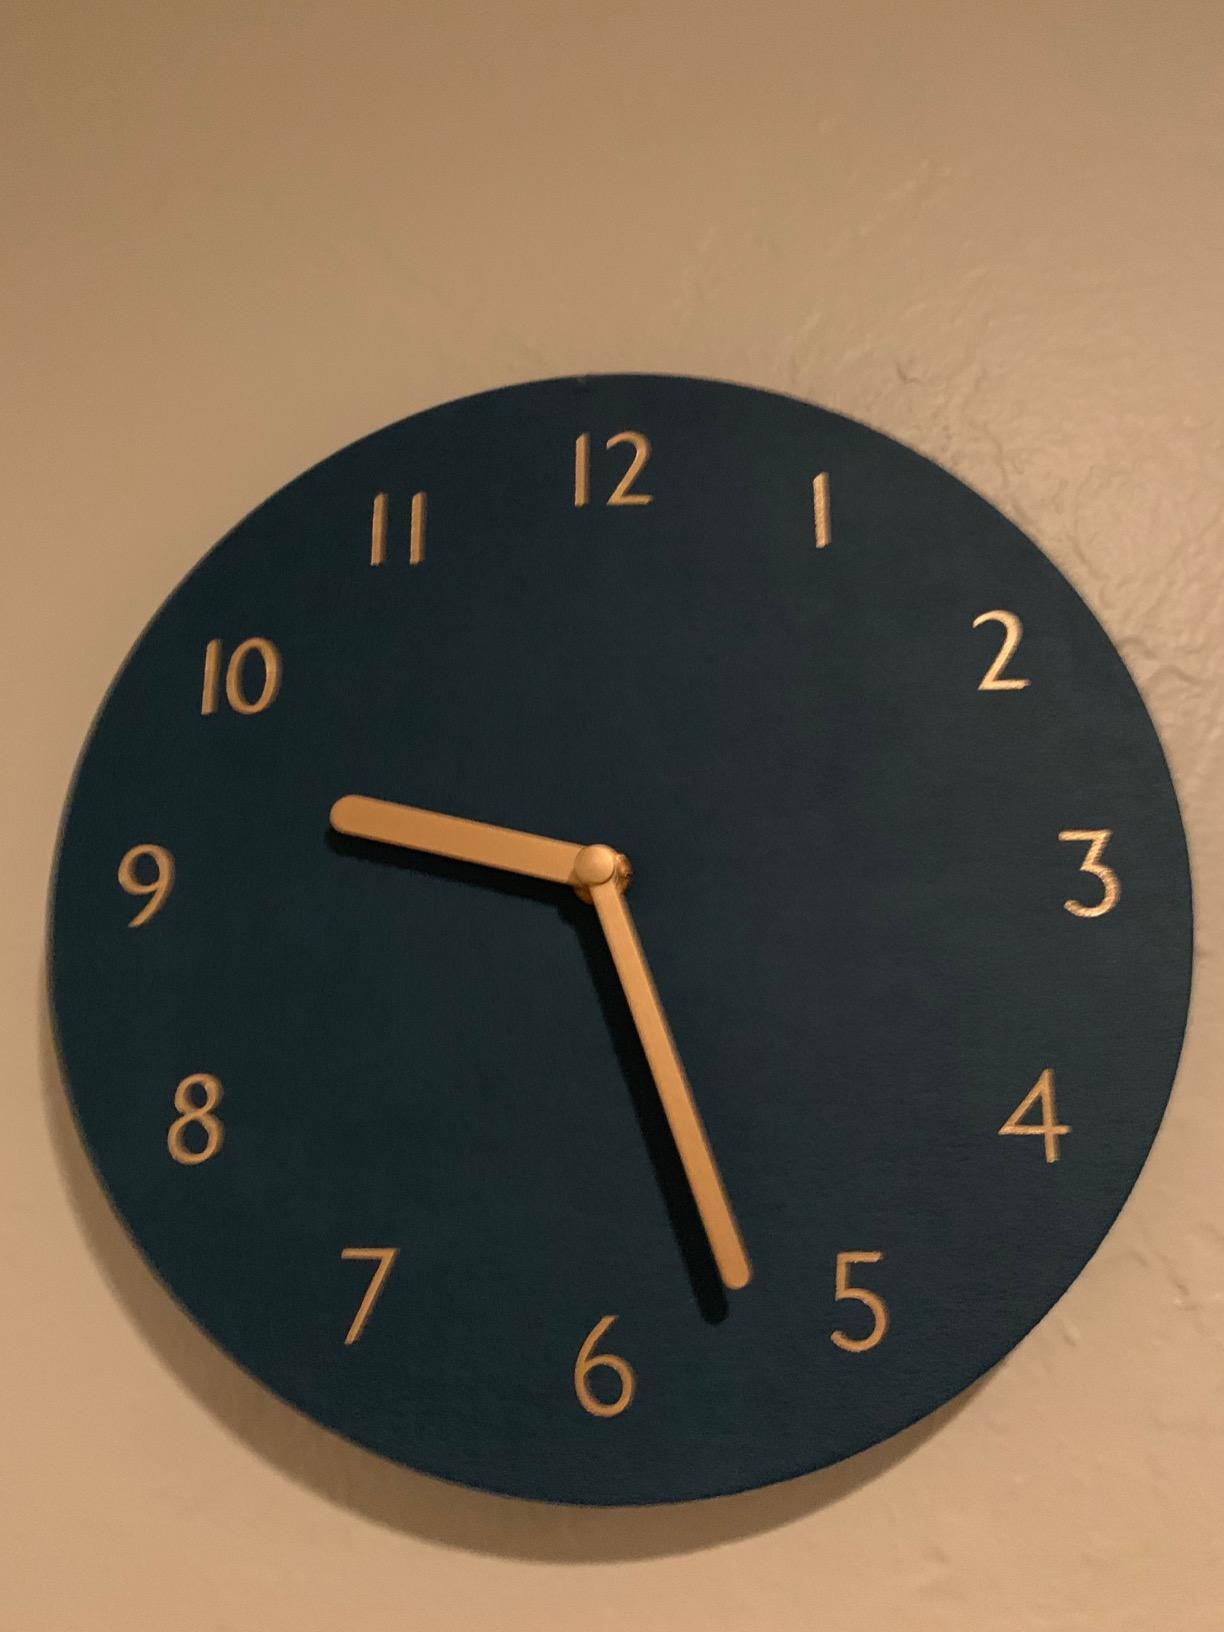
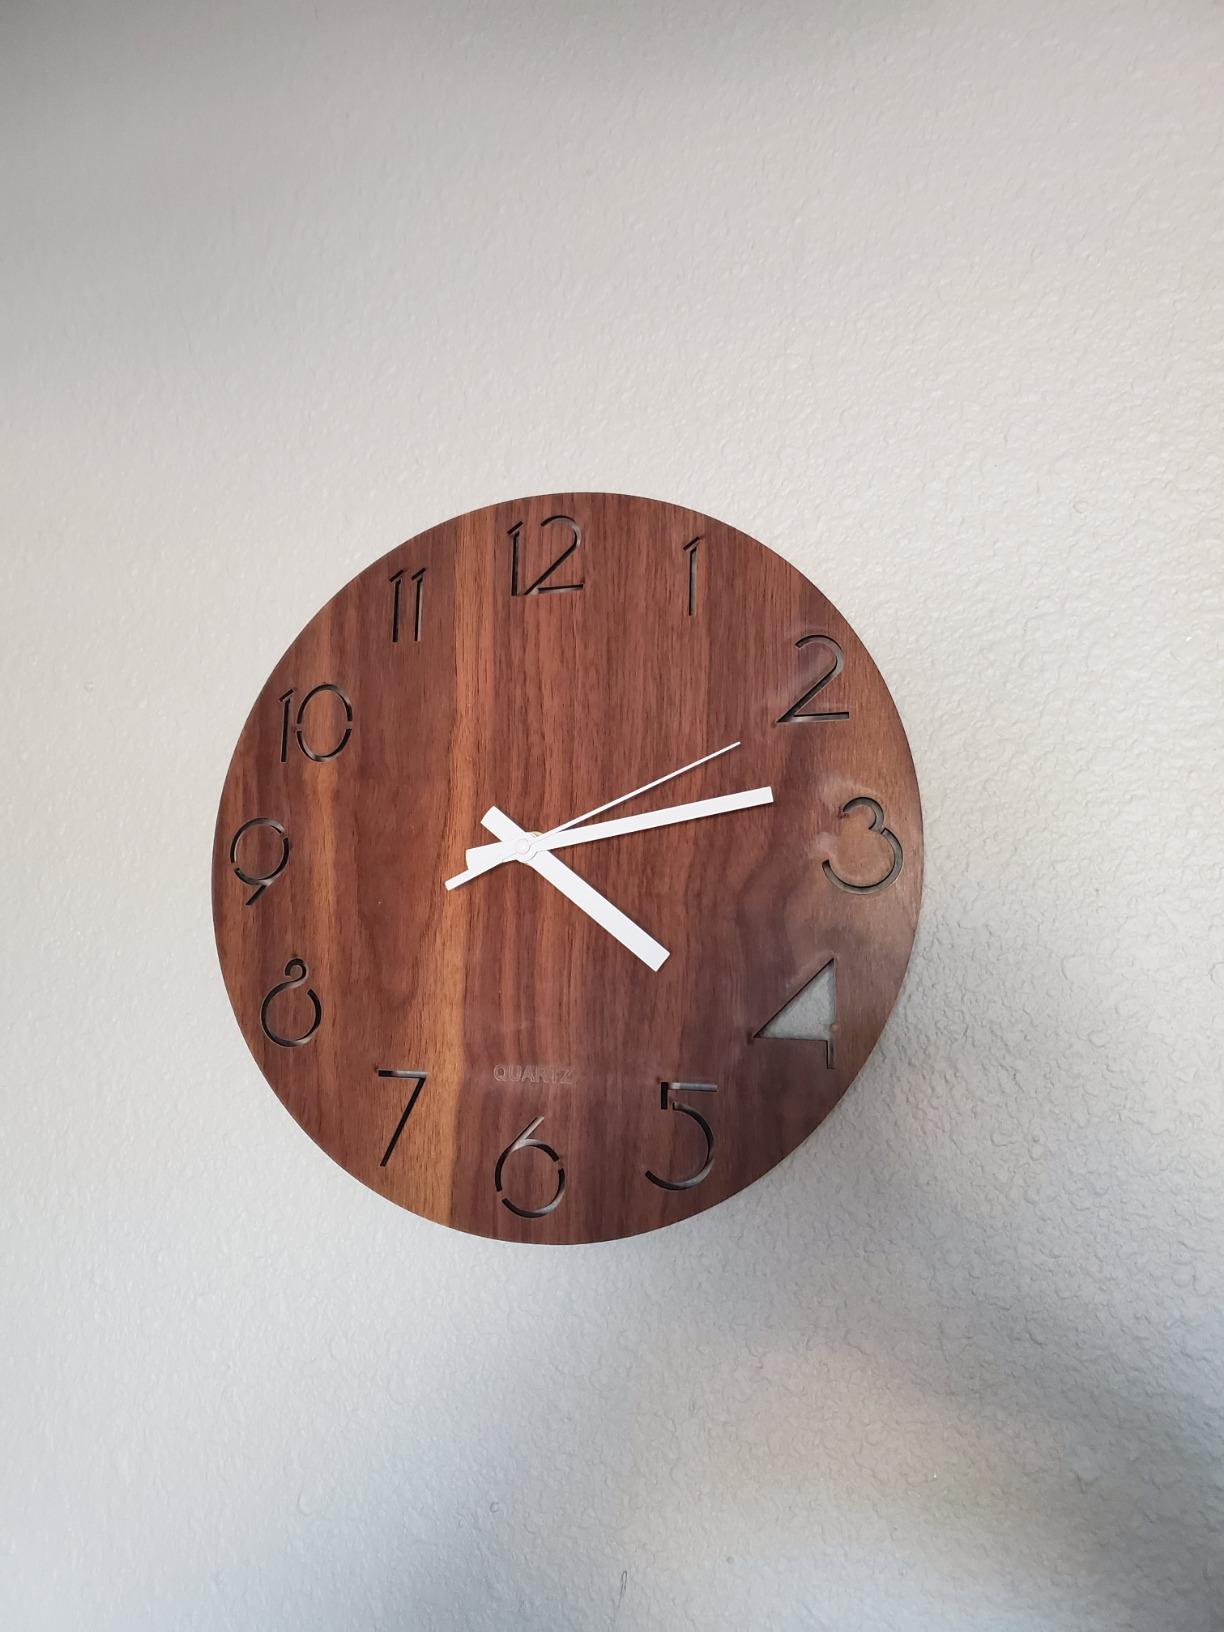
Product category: clock
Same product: no